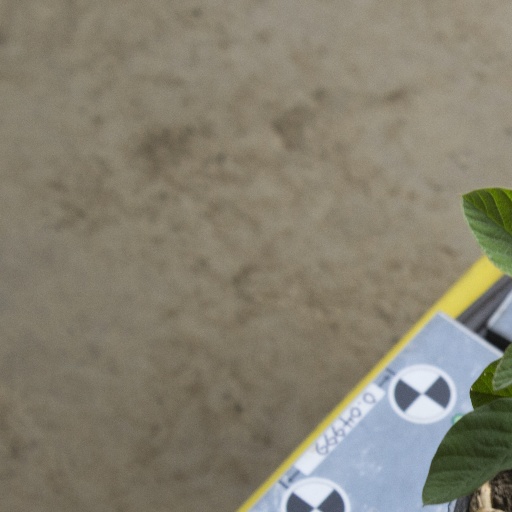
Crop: soybean